Ewelina Hańska

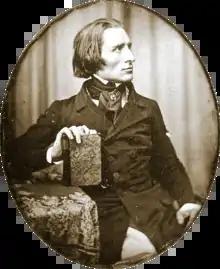
After her first husband's death, Hańska rejected advances from composer Franz Liszt.

Hańska's husband died in November 1841. She sent Balzac a letter, sealed in black, with the news. He instantly wrote back: ""je n'en aurais peut-être pas voulu recevoir d'autre de vous, malgré ce que vous me dites de triste sur vous et votre santé"" ("I could not perhaps wish to have received any other [news] from you, in spite of the sad things you tell me about yourself and your health"). He made plans to visit Dresden in May, and obtain a visa to visit her in Russia.